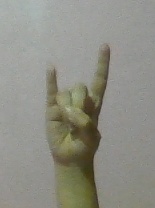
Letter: la